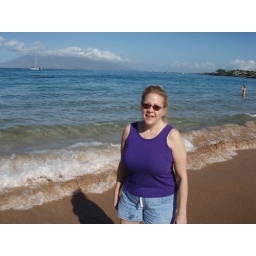
Maui .. Maui Prince beach .. mom against that crystal clear water